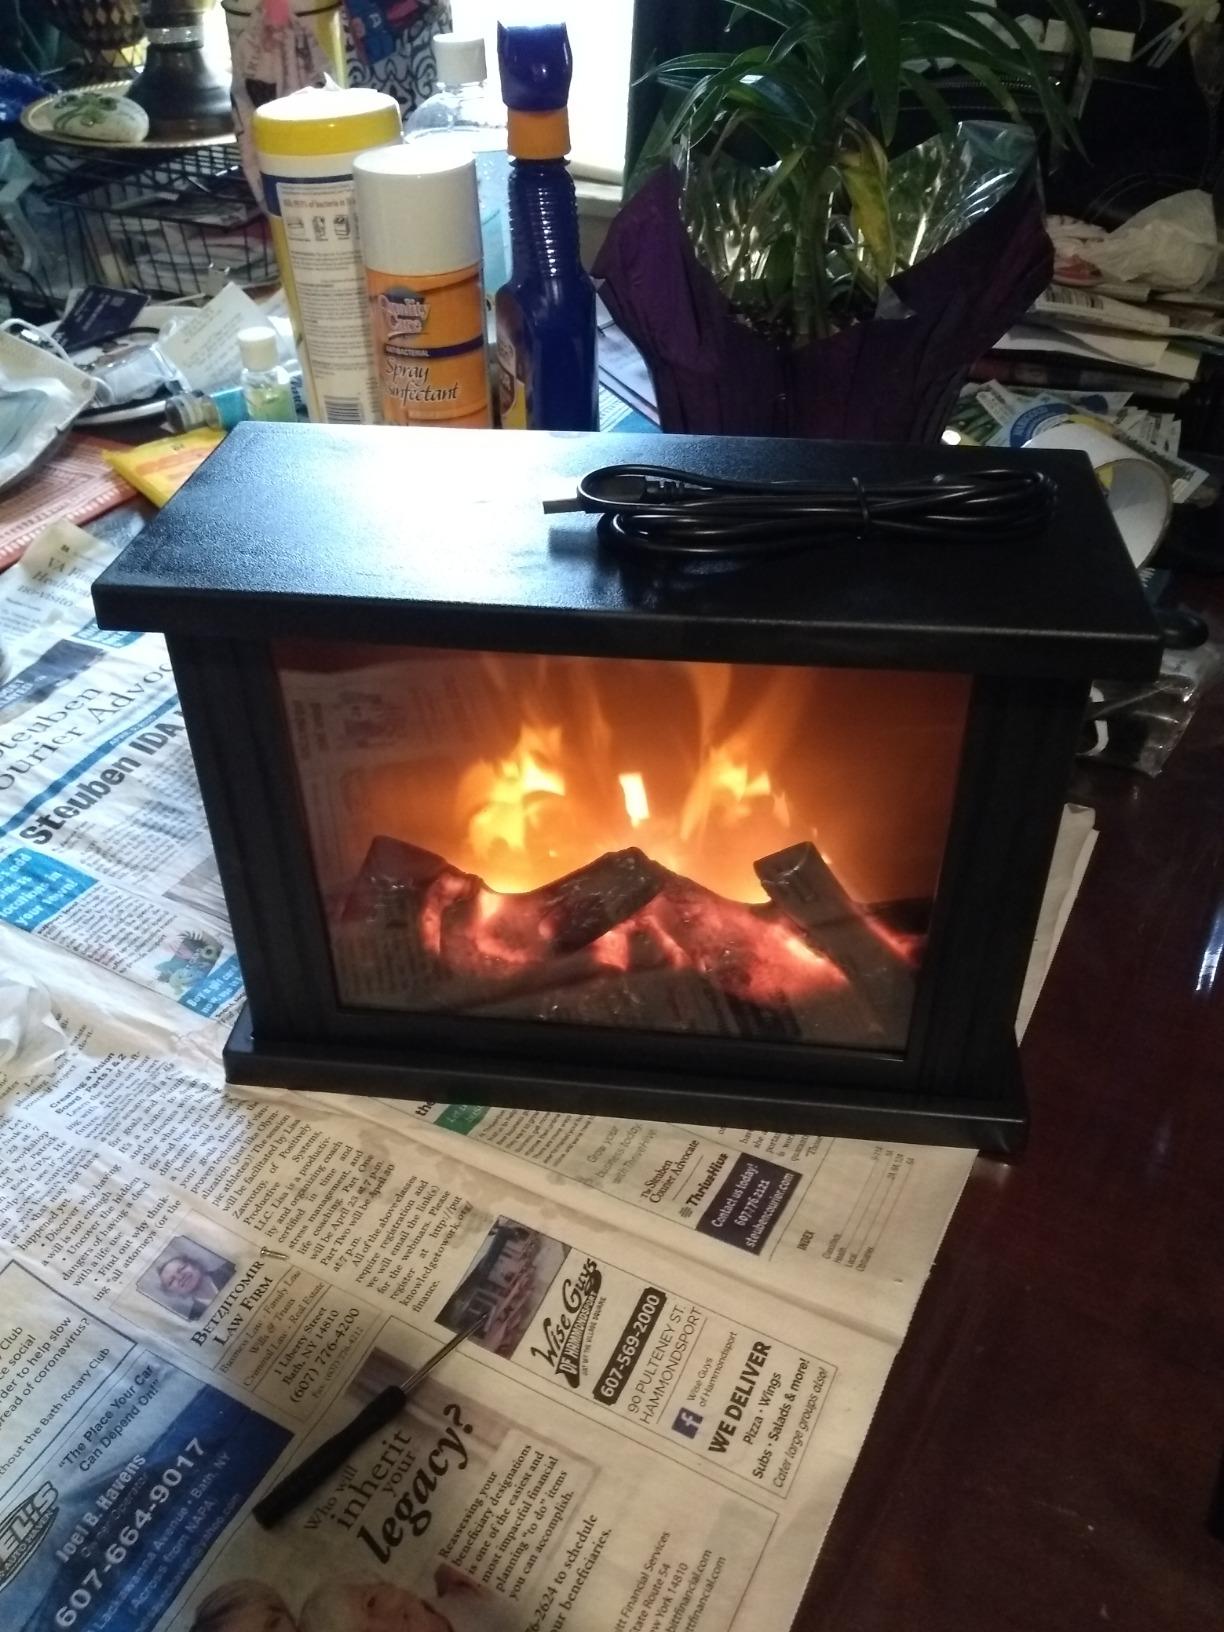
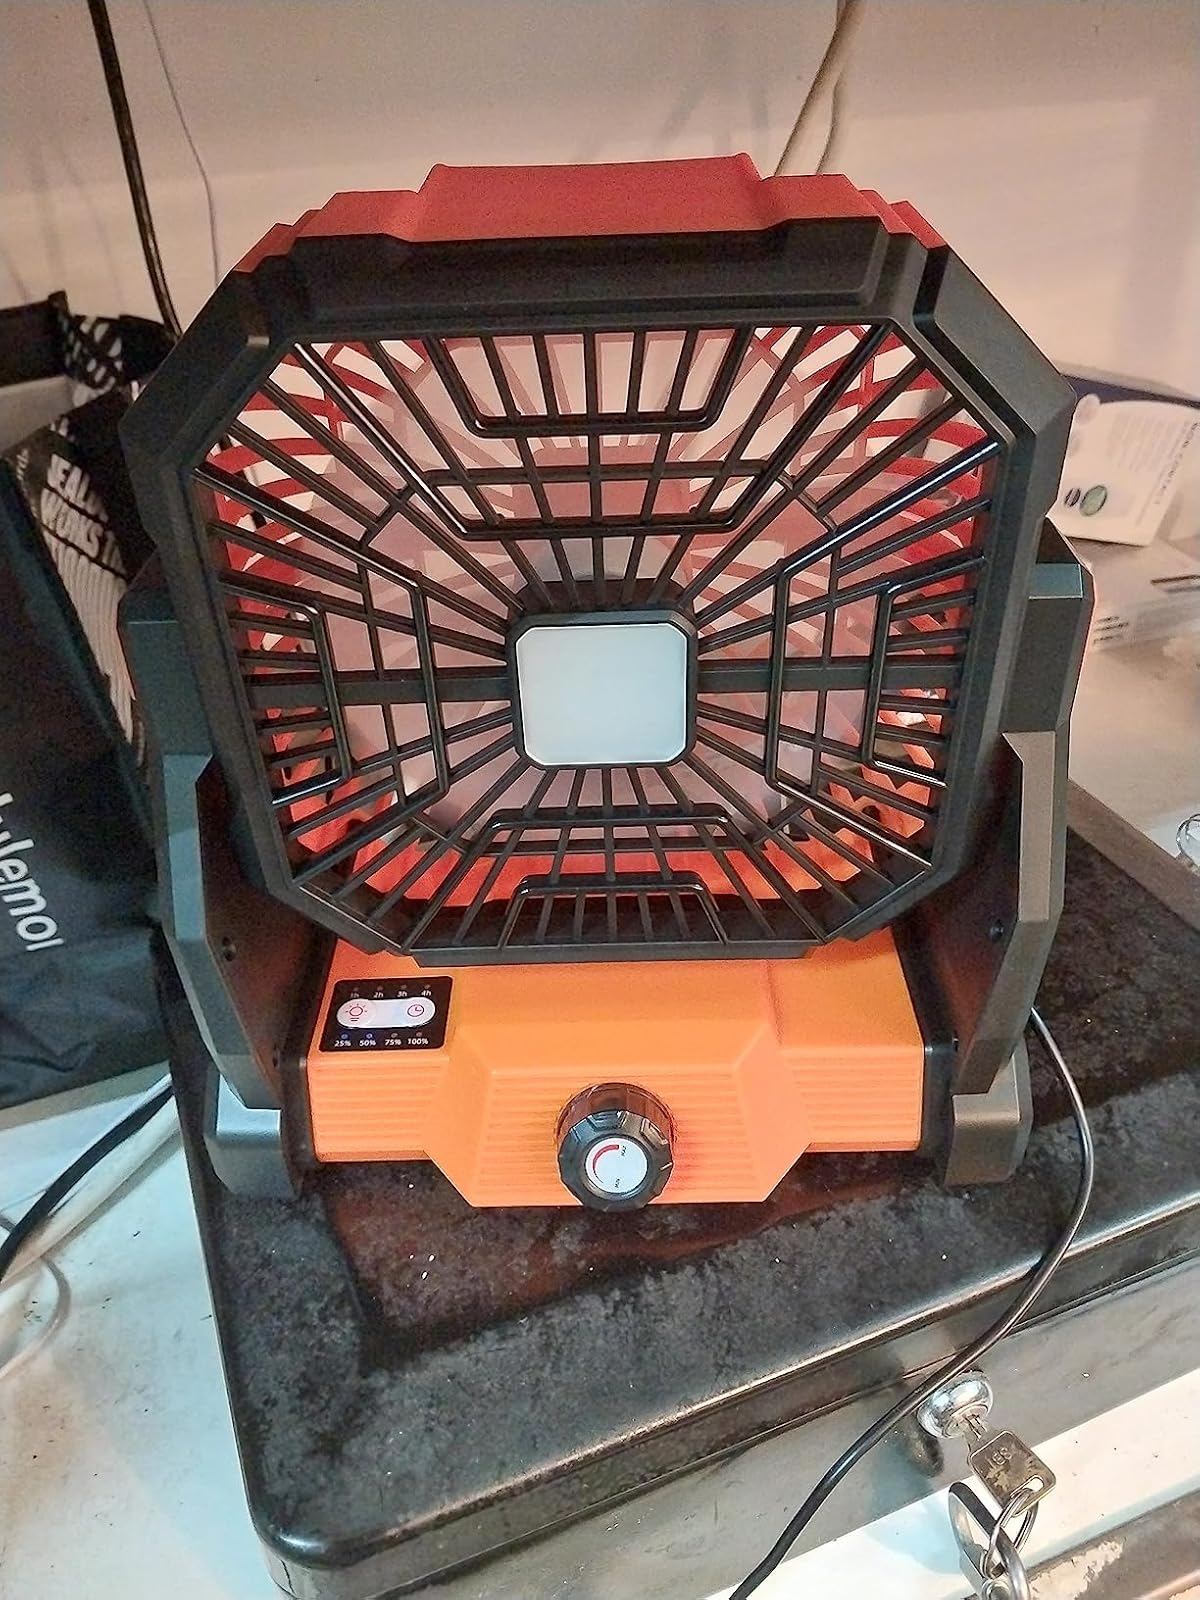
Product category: lantern
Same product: no